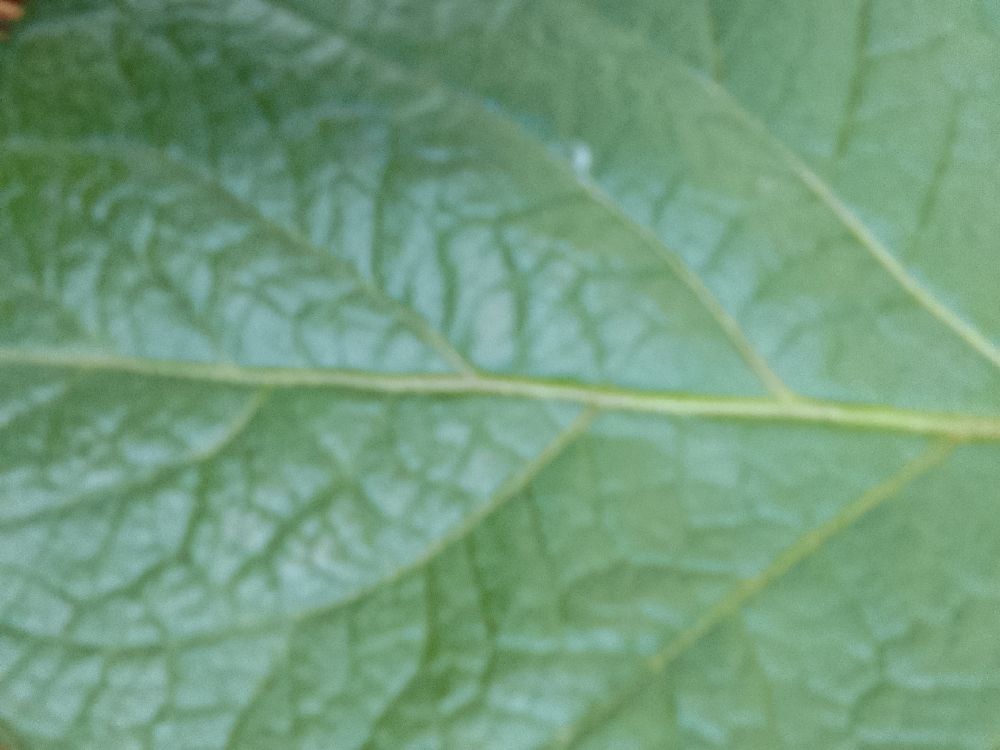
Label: Healthy